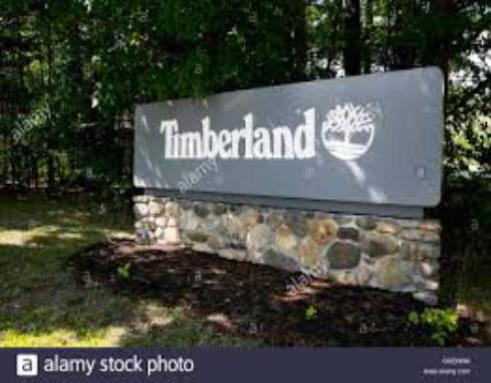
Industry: Clothes